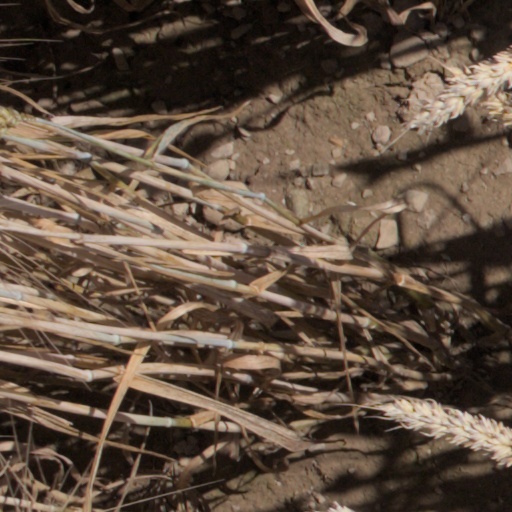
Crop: wheat